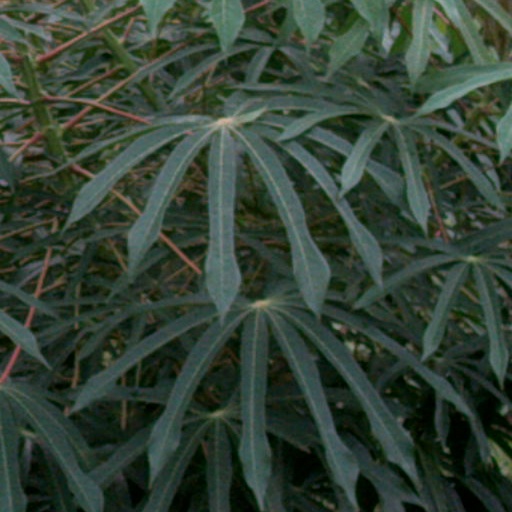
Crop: cassava